Peter Sailly

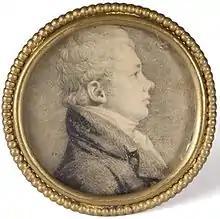
Peter Sailly, Congressman from New York

Peter Sailly (April 20, 1754 – March 16, 1826) was a politician and public official from Plattsburgh, New York. He served one term as a member of the United States House of Representatives.